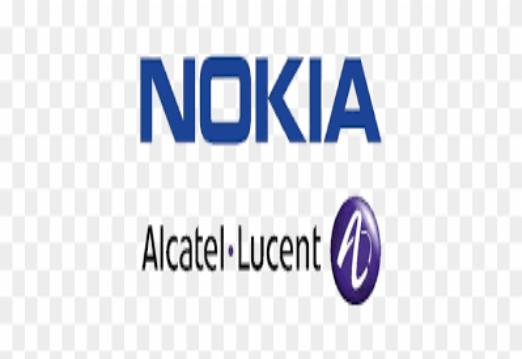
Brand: Alcatel-2
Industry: Electronic